Communism

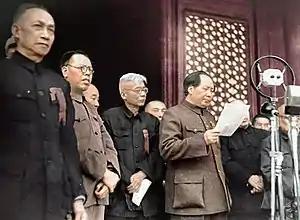
Mao Zedong proclaiming the foundation of the People's Republic of China on October 1, 1949.

Communist thought has also been traced back to the works of the 16th-century English writer Thomas More. In his 1516 treatise titled "Utopia", More portrayed a society based on common ownership of property, whose rulers administered it through the application of reason and virtue. Marxist communist theoretician Karl Kautsky, who popularized Marxist communism in Western Europe more than any other thinker apart from Engels, published "Thomas More and His Utopia", a work about More, whose ideas could be regarded as "the foregleam of Modern Socialism" according to Kautsky. During the October Revolution in Russia, Vladimir Lenin suggested that a monument be dedicated to More, alongside other important Western thinkers.